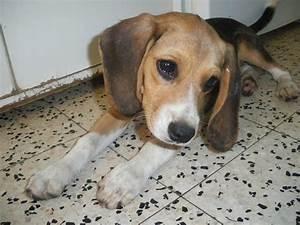
dog